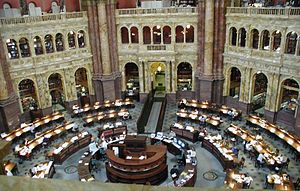
Library of Congress / Historie
Læsesalen i Jeffersonbygningen
Library of Congress er USAs faktiske nationalbibliotek og fagbibliotek for USAs lovgivende forsamling, Kongressen. Biblioteket er beliggende i Washington, DC, umiddelbart syd for højesteretsbygningen og ret sydøst for kongresbygningen. Samlingerne omfatter mere end 30 millioner katalogiserede bøger og andet trykt materiale på over 470 sprog, mere end 58 millioner manuskripter og en mængde aviser, film, kort og lydoptagelser. Biblioteket favner vidt: Alt udgivet i USA skal i princippet være der, men man finder også f.eks. nyere norsk kriminallitteratur.